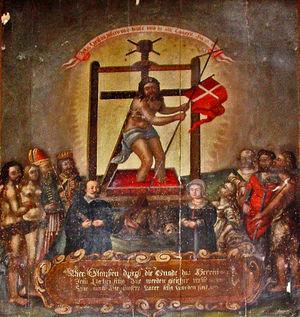
Le pressoir mystique est un thème iconographique chrétien, image de la Passion et des sacrements puis par extension de l'institution de l'Église :